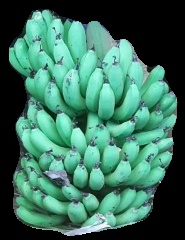
Variety: pachbale
Grade: grade1